António Fragoso

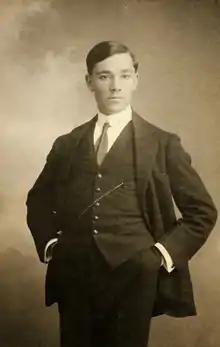
António Fragoso

Fragoso was born in Pocariça, Cantanhede, in central Portugal. According to the Biblioteca Municipal de Cantanhede, he was given his earliest music lessons by his uncle, Dr. António dos Santos Tovin, and continued after his move to Porto under the supervision of another uncle, who was also Fragoso's godfather, Dr José d´Oliveira Lima. He studied piano with Professor Ernesto Maia.